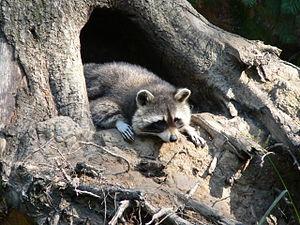
Un arbre creux, appelé aussi arbre à cavités, est un arbre, souvent âgé, vivant ou mort, dans lequel une cavité s'est formée dans le tronc ou les branches.
Le raton laveur, ou plus exactement le raton laveur commun, est une espèce de mammifères omnivores de l'ordre des carnivores. Originaire d’Amérique du Nord, cette espèce a été introduite pour la dernière fois en Europe dans les années 1930. Il doit son nom à son habitude, plus ou moins réelle, de tremper ses aliments dans l’eau avant de les manger. L’animal, de la famille des procyonidae, est essentiellement nocturne et grimpe facilement aux arbres grâce à ses doigts agiles et à ses griffes acérées. Il a le pelage poivre et sel avec de légères teintes de roux. On le reconnaît facilement à son masque noir bordé de blanc autour des yeux et à sa queue alternant anneaux clairs et noirs. Le raton laveur s’adapte à de nombreux milieux naturels. Opportuniste et facile à apprivoiser, il s’aventure également dans les villes nord-américaines. Son comportement varie selon le sexe et la région où il vit. Il est toujours chassé pour sa fourrure.